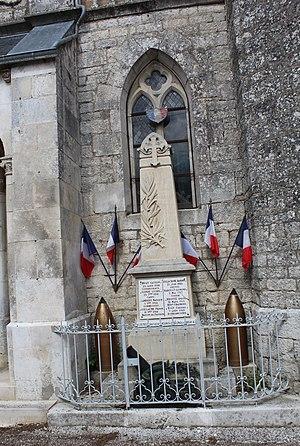
Le monument aux morts.
Champcourt est une commune déléguée de Colombey-les-Deux-Églises et une ancienne commune française, située dans le département de la Haute-Marne en région Grand Est.